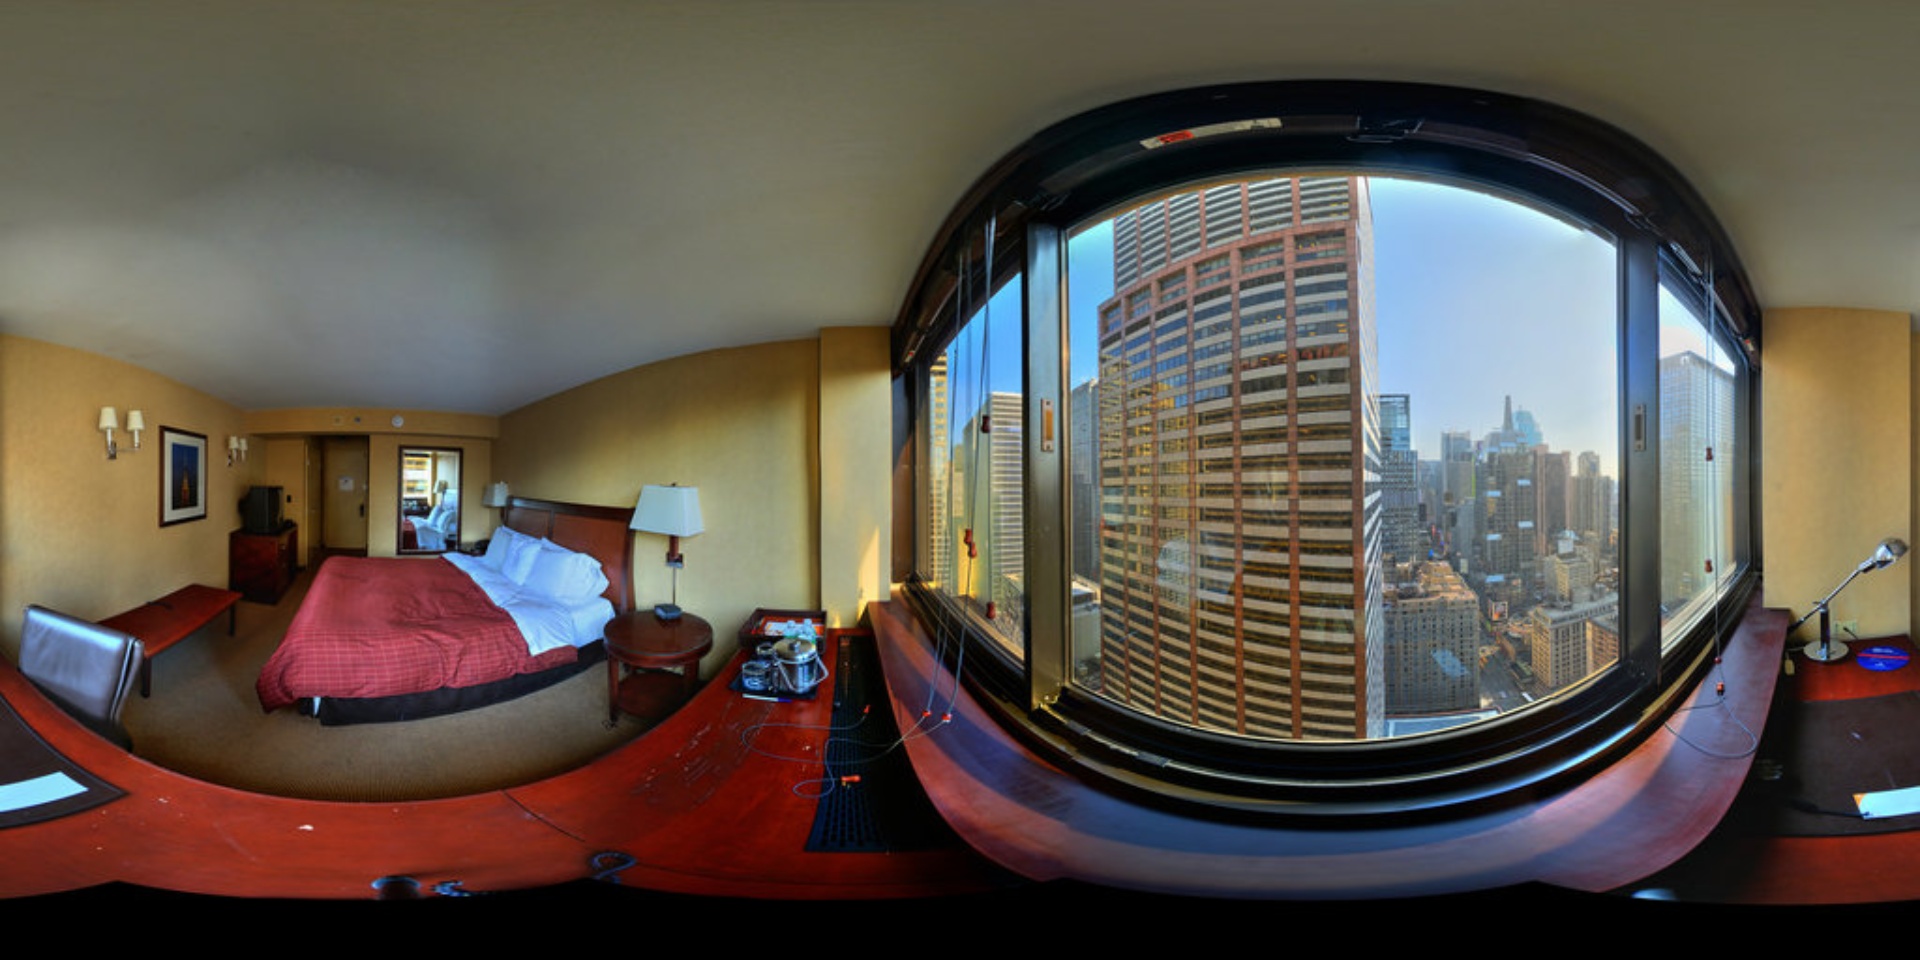
Referred object: The painting opposite the bed

Referred object: the red bedspread

Referred object: the bench opposite the bed